Ancon (1867 ship)

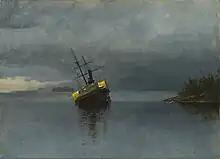
Albert Bierstadt's, "Wreck of the Ancon"

On August 12, 1889, "Ancon" sailed from Port Townsend on her regular Alaska run. She had aboard about 100 first-class passengers, 30 steerage passengers, and 70 crew under the command of Captain David Wallace. She stopped at Victoria, and then sailed directly to Tongass Narrows, roughly the site of modern Ketchikan. She made her usual stops at Loring, Wrangell, Juneau, Killisnoo, Sitka, and then anchored at the head of the Muir Glacier in Glacier Bay for the benefit of the tourists aboard. She stopped at Bartlett Cove briefly on her way out of Glacier Bay, and then sailed up Lynn Canal, stopping near modern Haines and Skagway. "Ancon" headed south from here, stopping again at Juneau, and Wrangell, before arriving back at the dock in Loring on August 27, 1889.